Amrita Rao

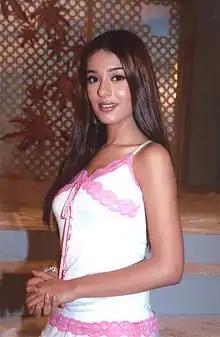
Rao at an event in 2011

In 2002, Rao played her first leading role as Anjali Thapar in Raj Kanwar's fantasy thriller "Ab Ke Baras" alongside debutante Aarya Babbar. The film, which depicts the story of U.S based girl (played by Rao) having recurrent dreams of a parallel life in India, proved to be financially unsuccessful; however, Rao received a nomination for the Filmfare Award for Best Female Debut for her performance. Rao next starred alongside Ajay Devgn in the biographical period film "The Legend of Bhagat Singh". In the film, which narrates the story of Indian independence Freedom Fighter Bhagat Singh, she played the role of Mannewali (Bhagat's fiancé). The film did not perform well at the box office, grossing only ₹129 million (US$2.7 million in 2002). In May 2003, Rao starred in the coming-of-age romance film "Ishq Vishk" opposite Shahid Kapoor, in their first of several collaborations, as a college student. The film was a success at the box office proving to be a breakthrough for Rao. Both the film and Rao's performance received critical acclaim. Rao's portrayal earned her the IIFA Award for Star Debut of the Year – Female.